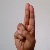
The image shows a hand gesture representing the letter 'U' in Indian Sign Language.